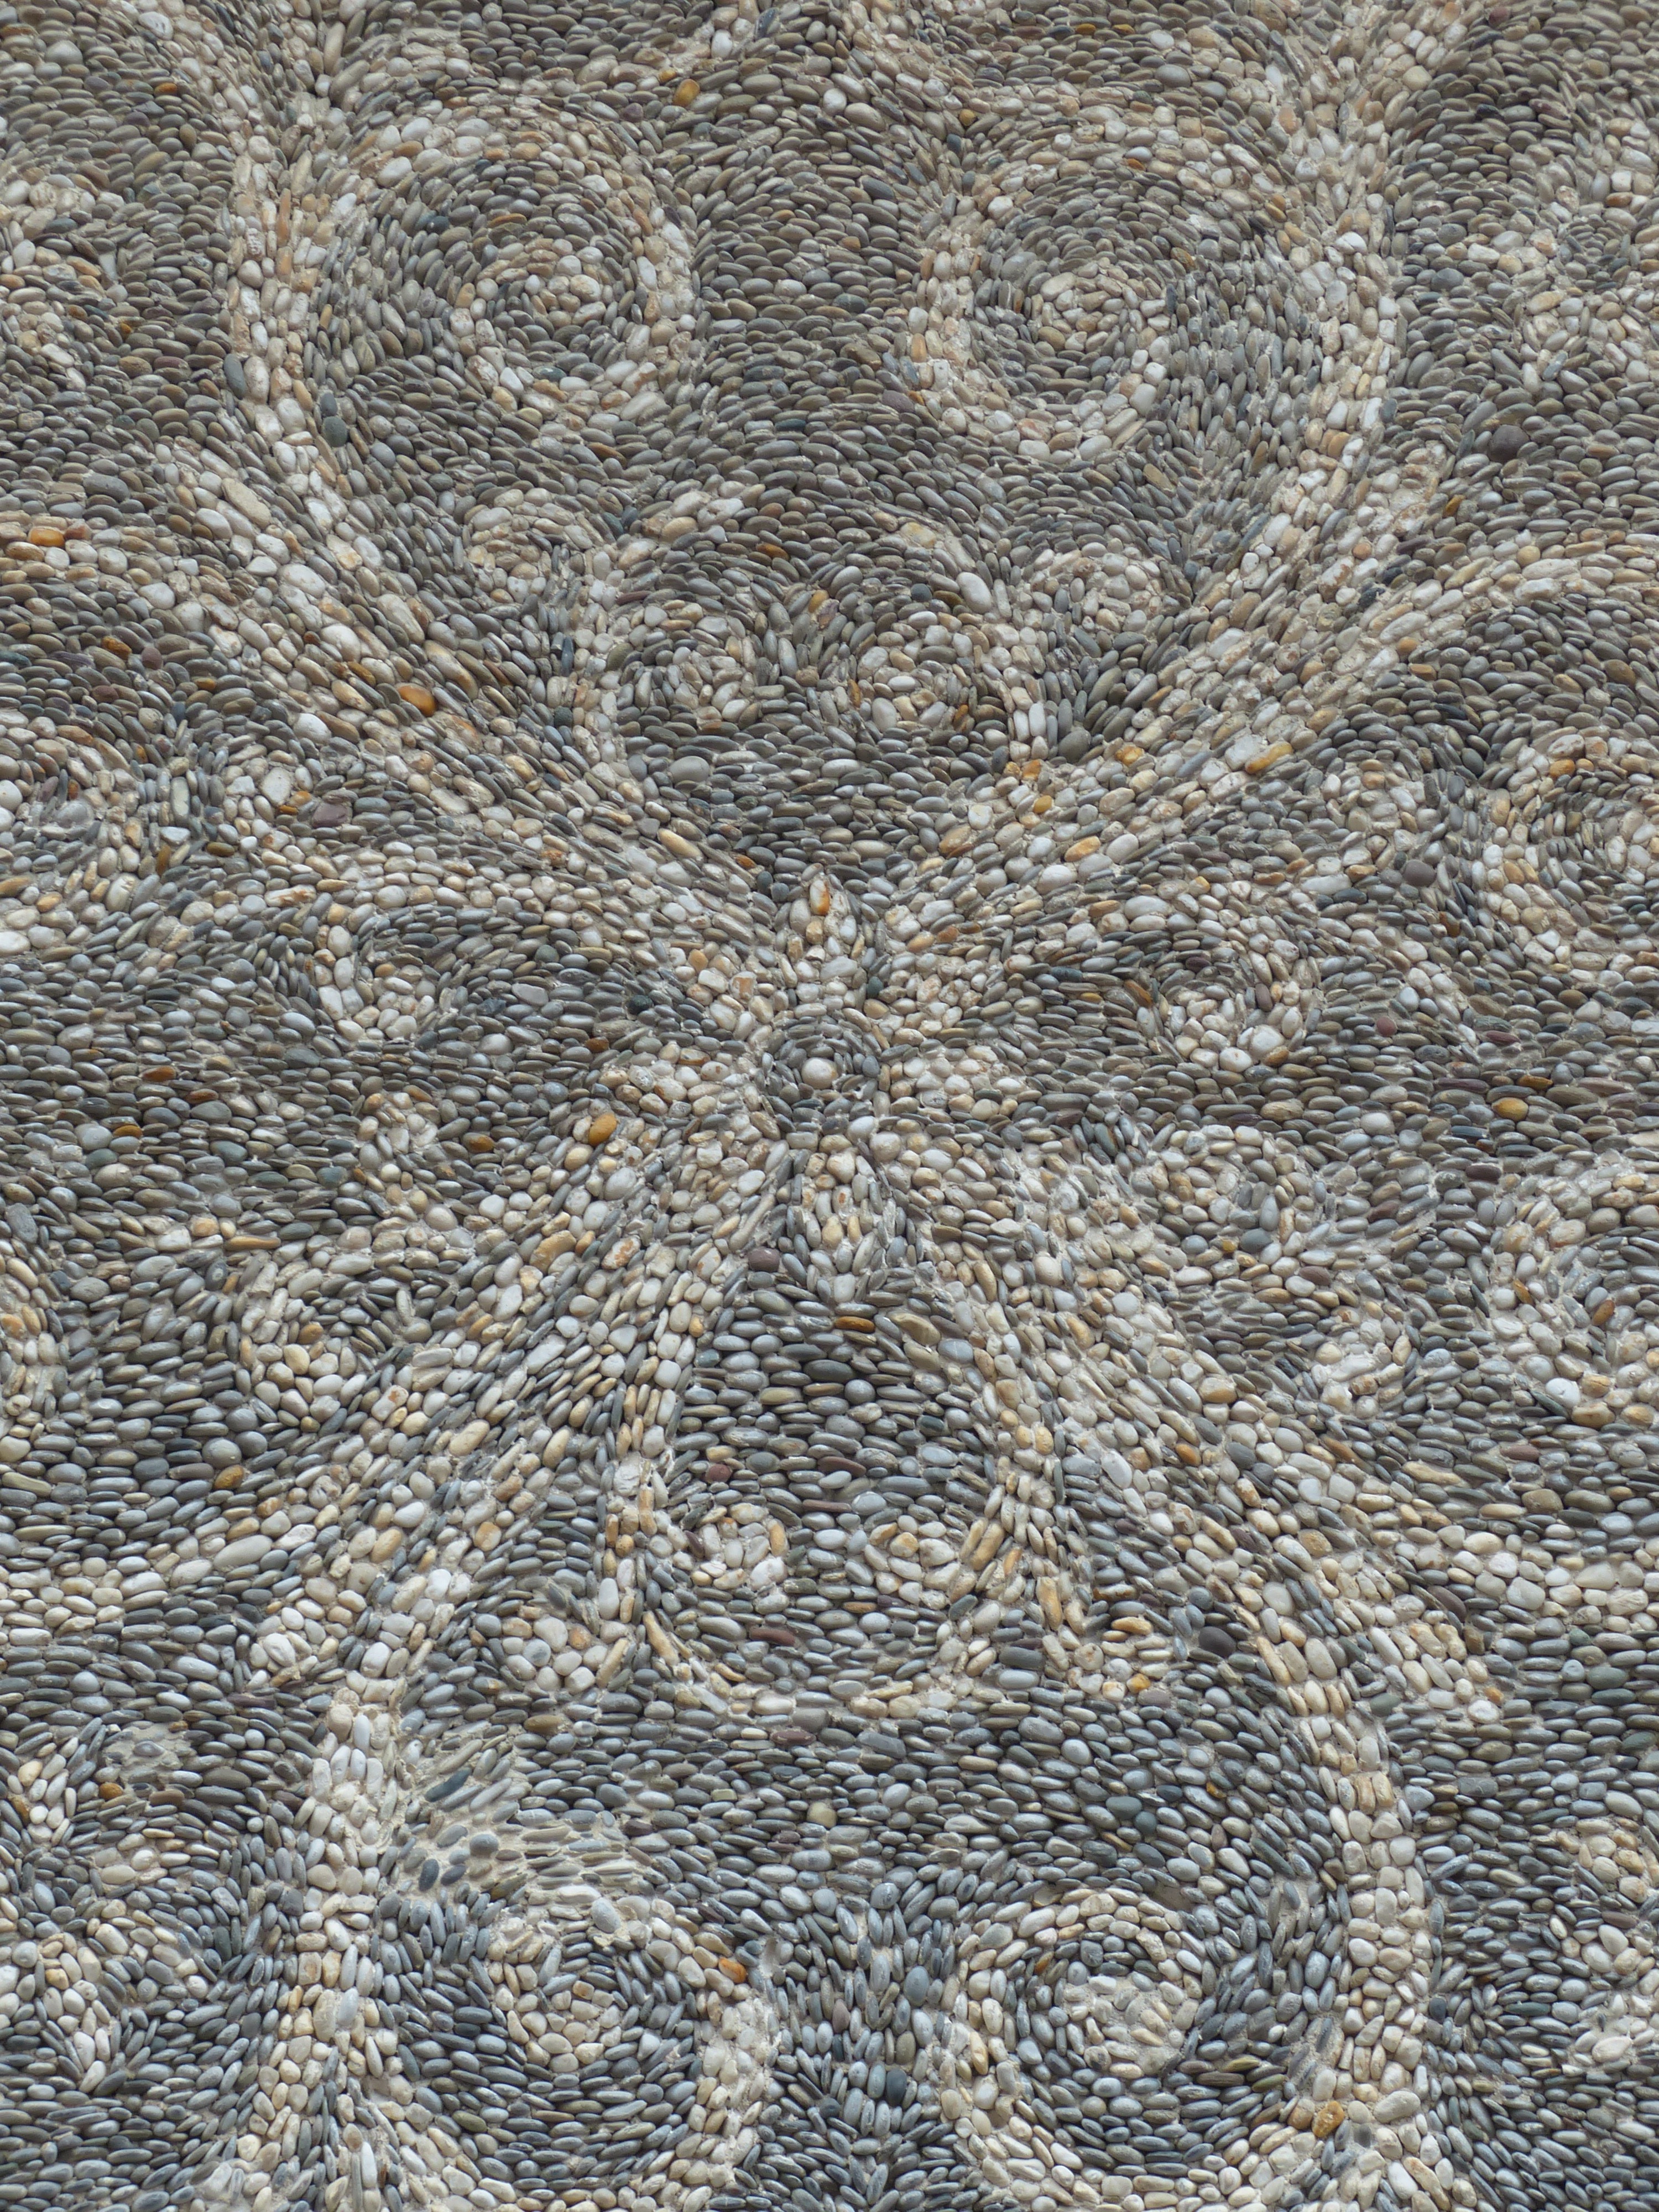
sand, rock, texture, floor, stone, pattern, soil, material, textile, art, design, mosaic, carpet, stone mosaic, flooring, stone floor, road surface, hellbrunn, pebble mosaic